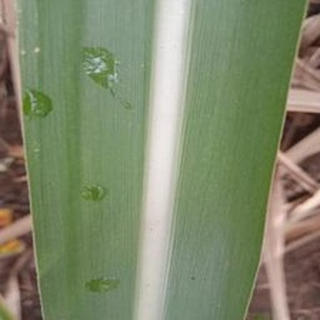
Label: healthy_sugarcane